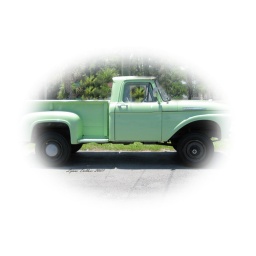
sitting there in Tavares, waiting to go home with someone....